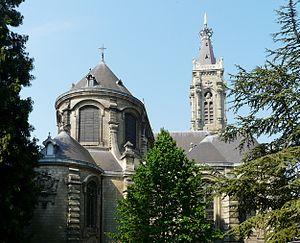
Chevet de la cathédrale Notre-Dame de Grâce de Cambrai